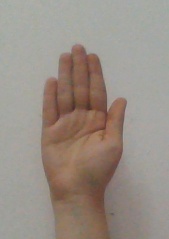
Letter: seen